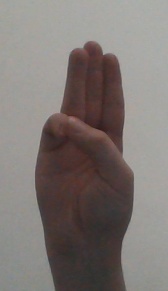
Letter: thaa